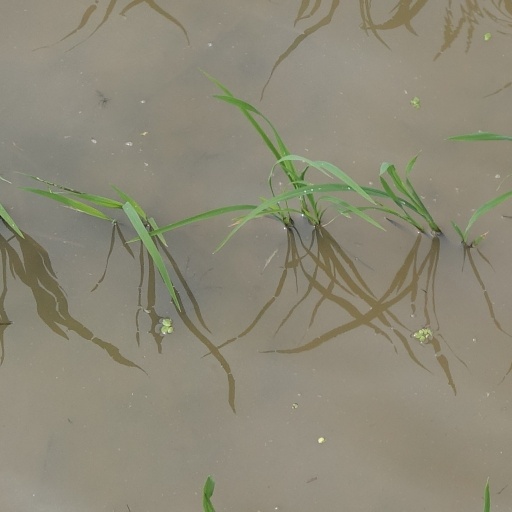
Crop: rice